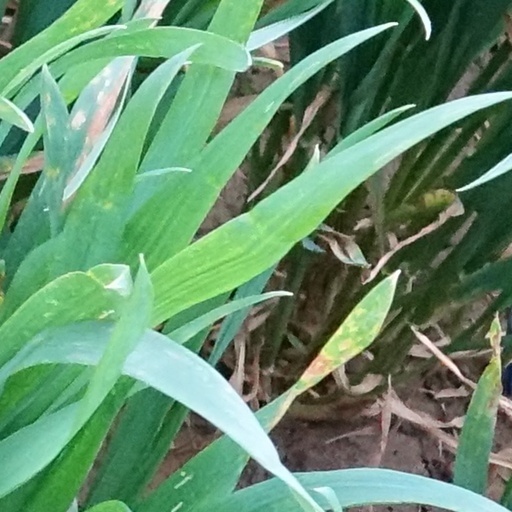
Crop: wheat